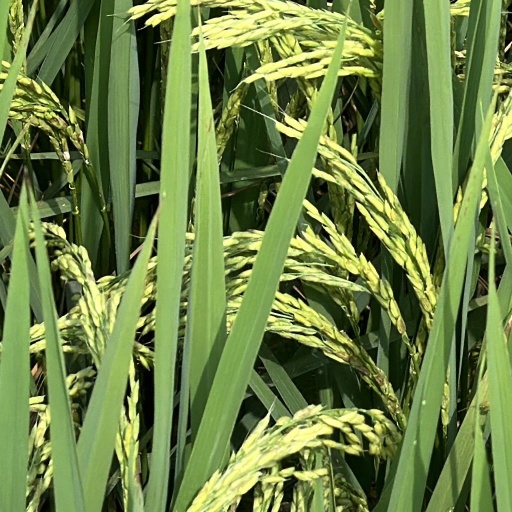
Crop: rice